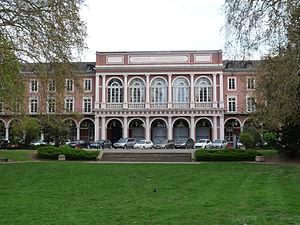
Mulhouse (Haut-Rhin)